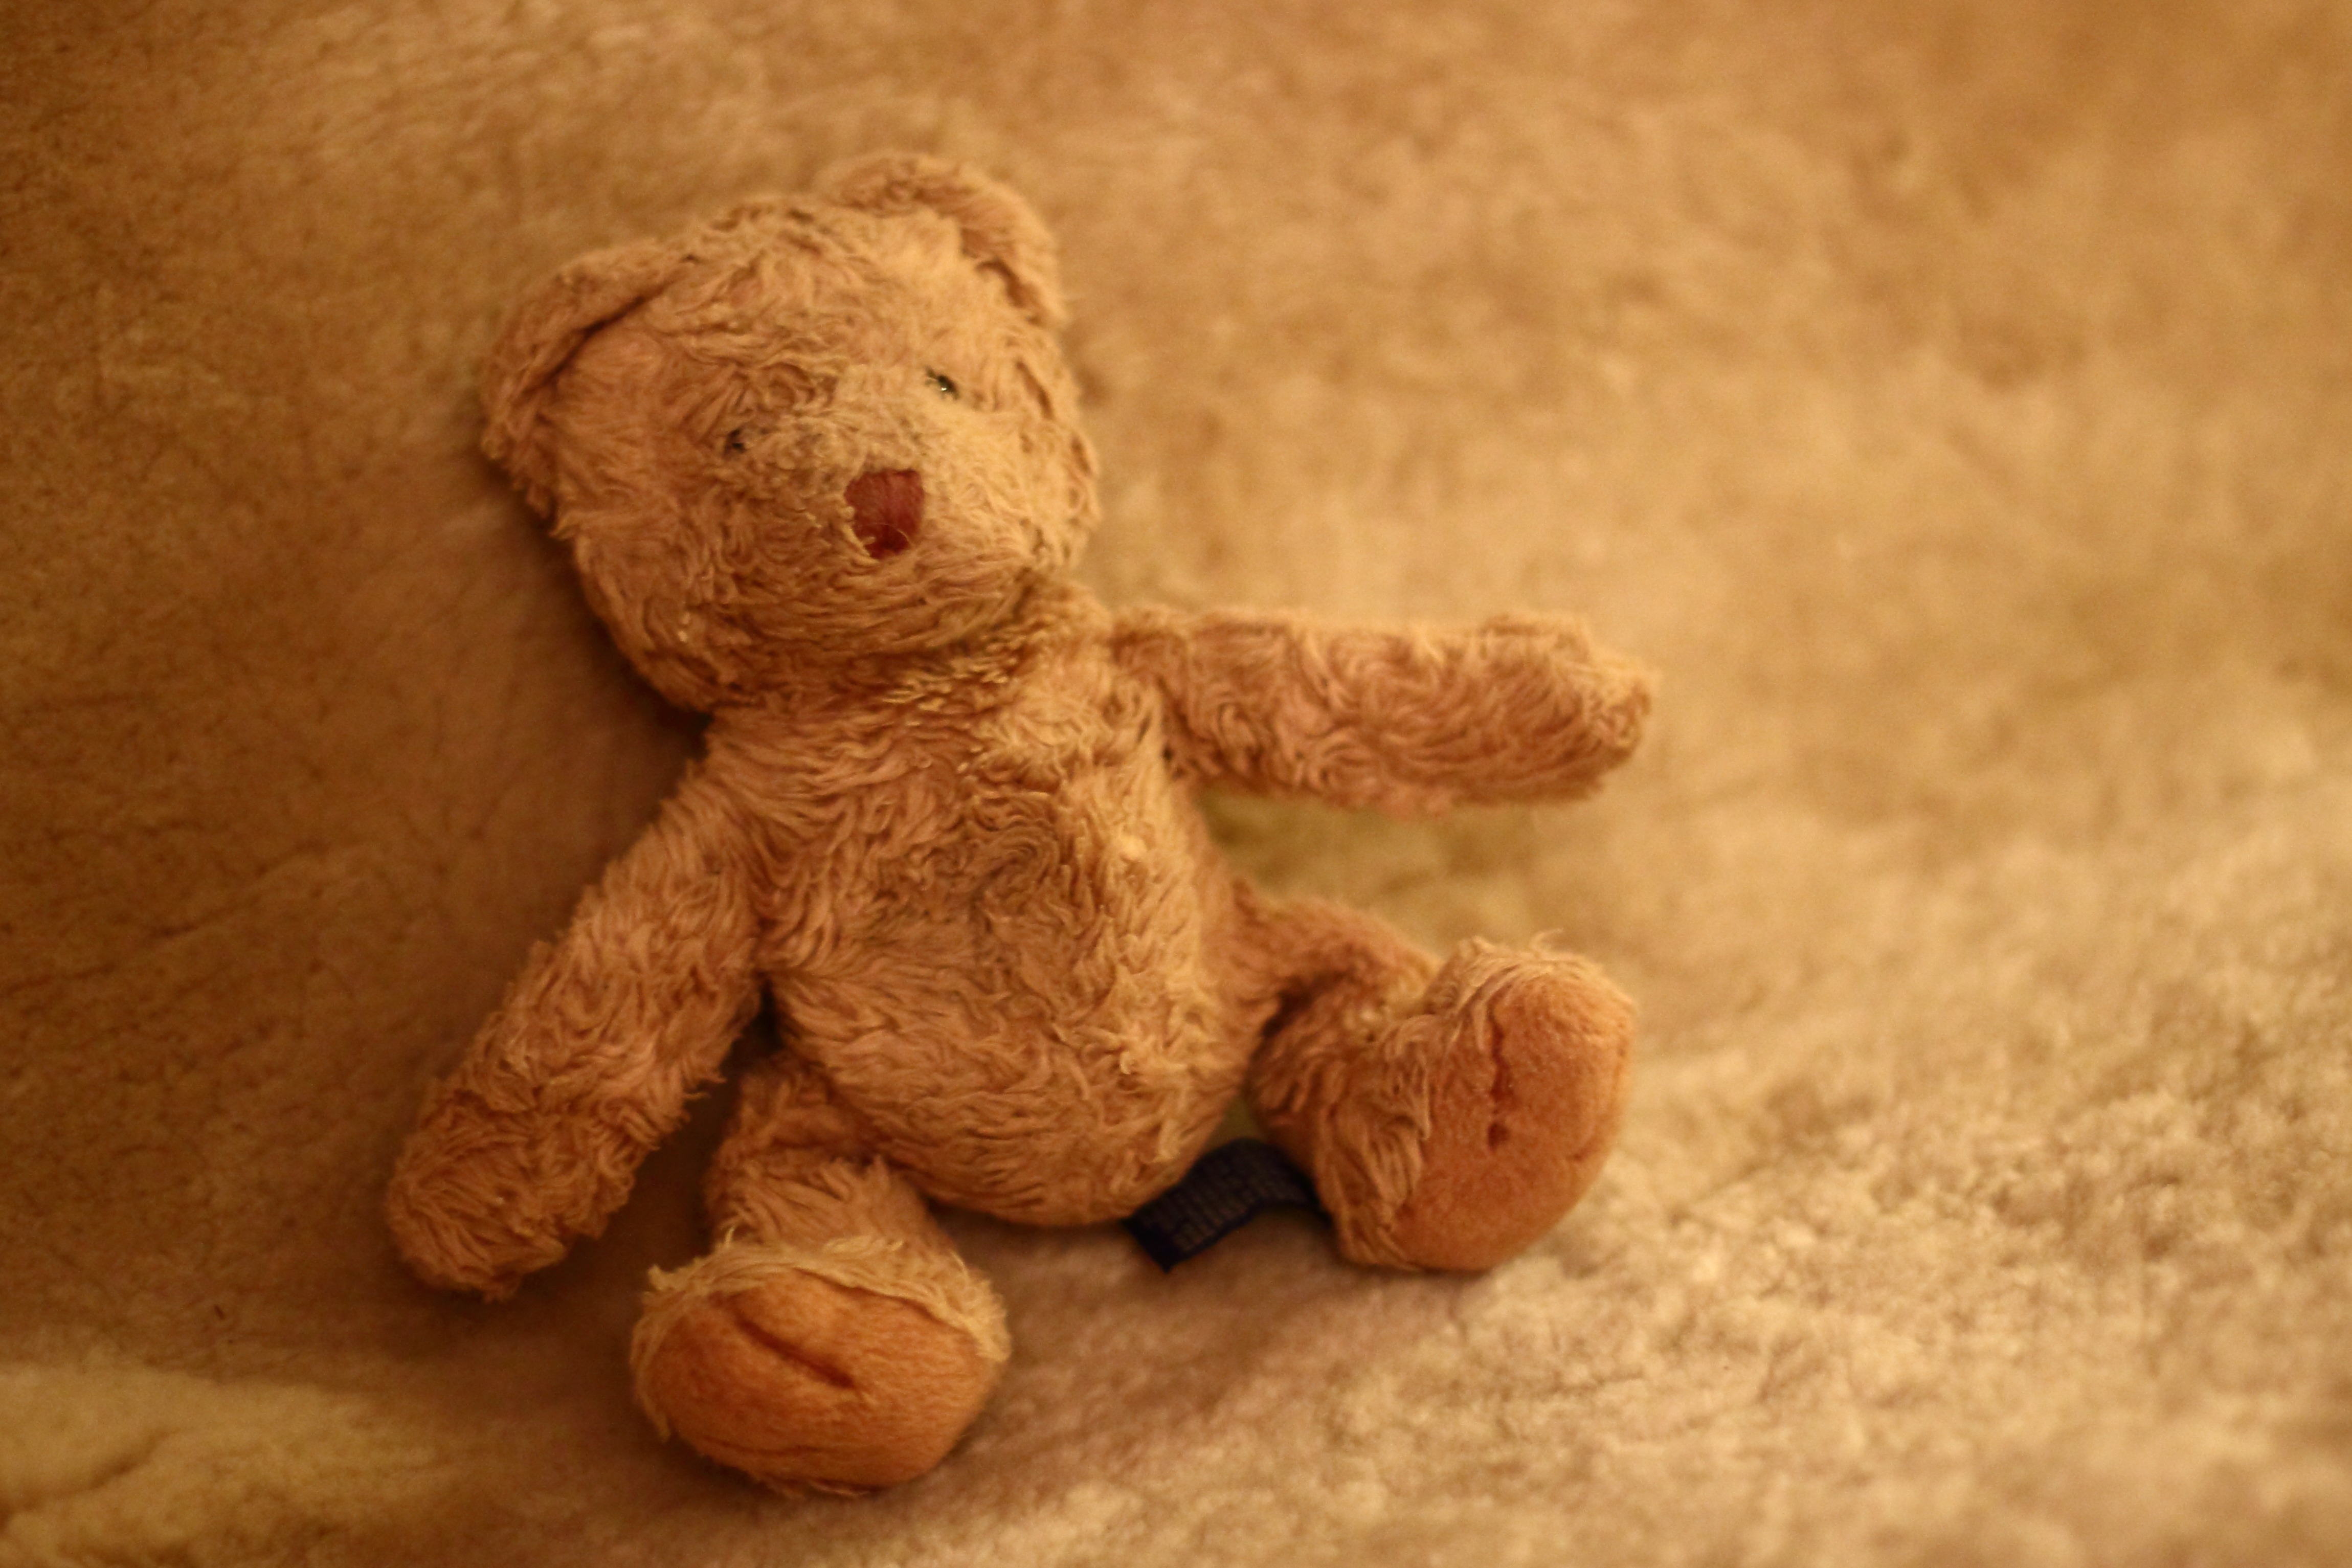
play, bear, fur, toy, security, material, teddy bear, textile, children, plush, stuffed animal, loved, teddy, snuggle, children toys, light brown, soft toy, stuffed toy, stuffed bear